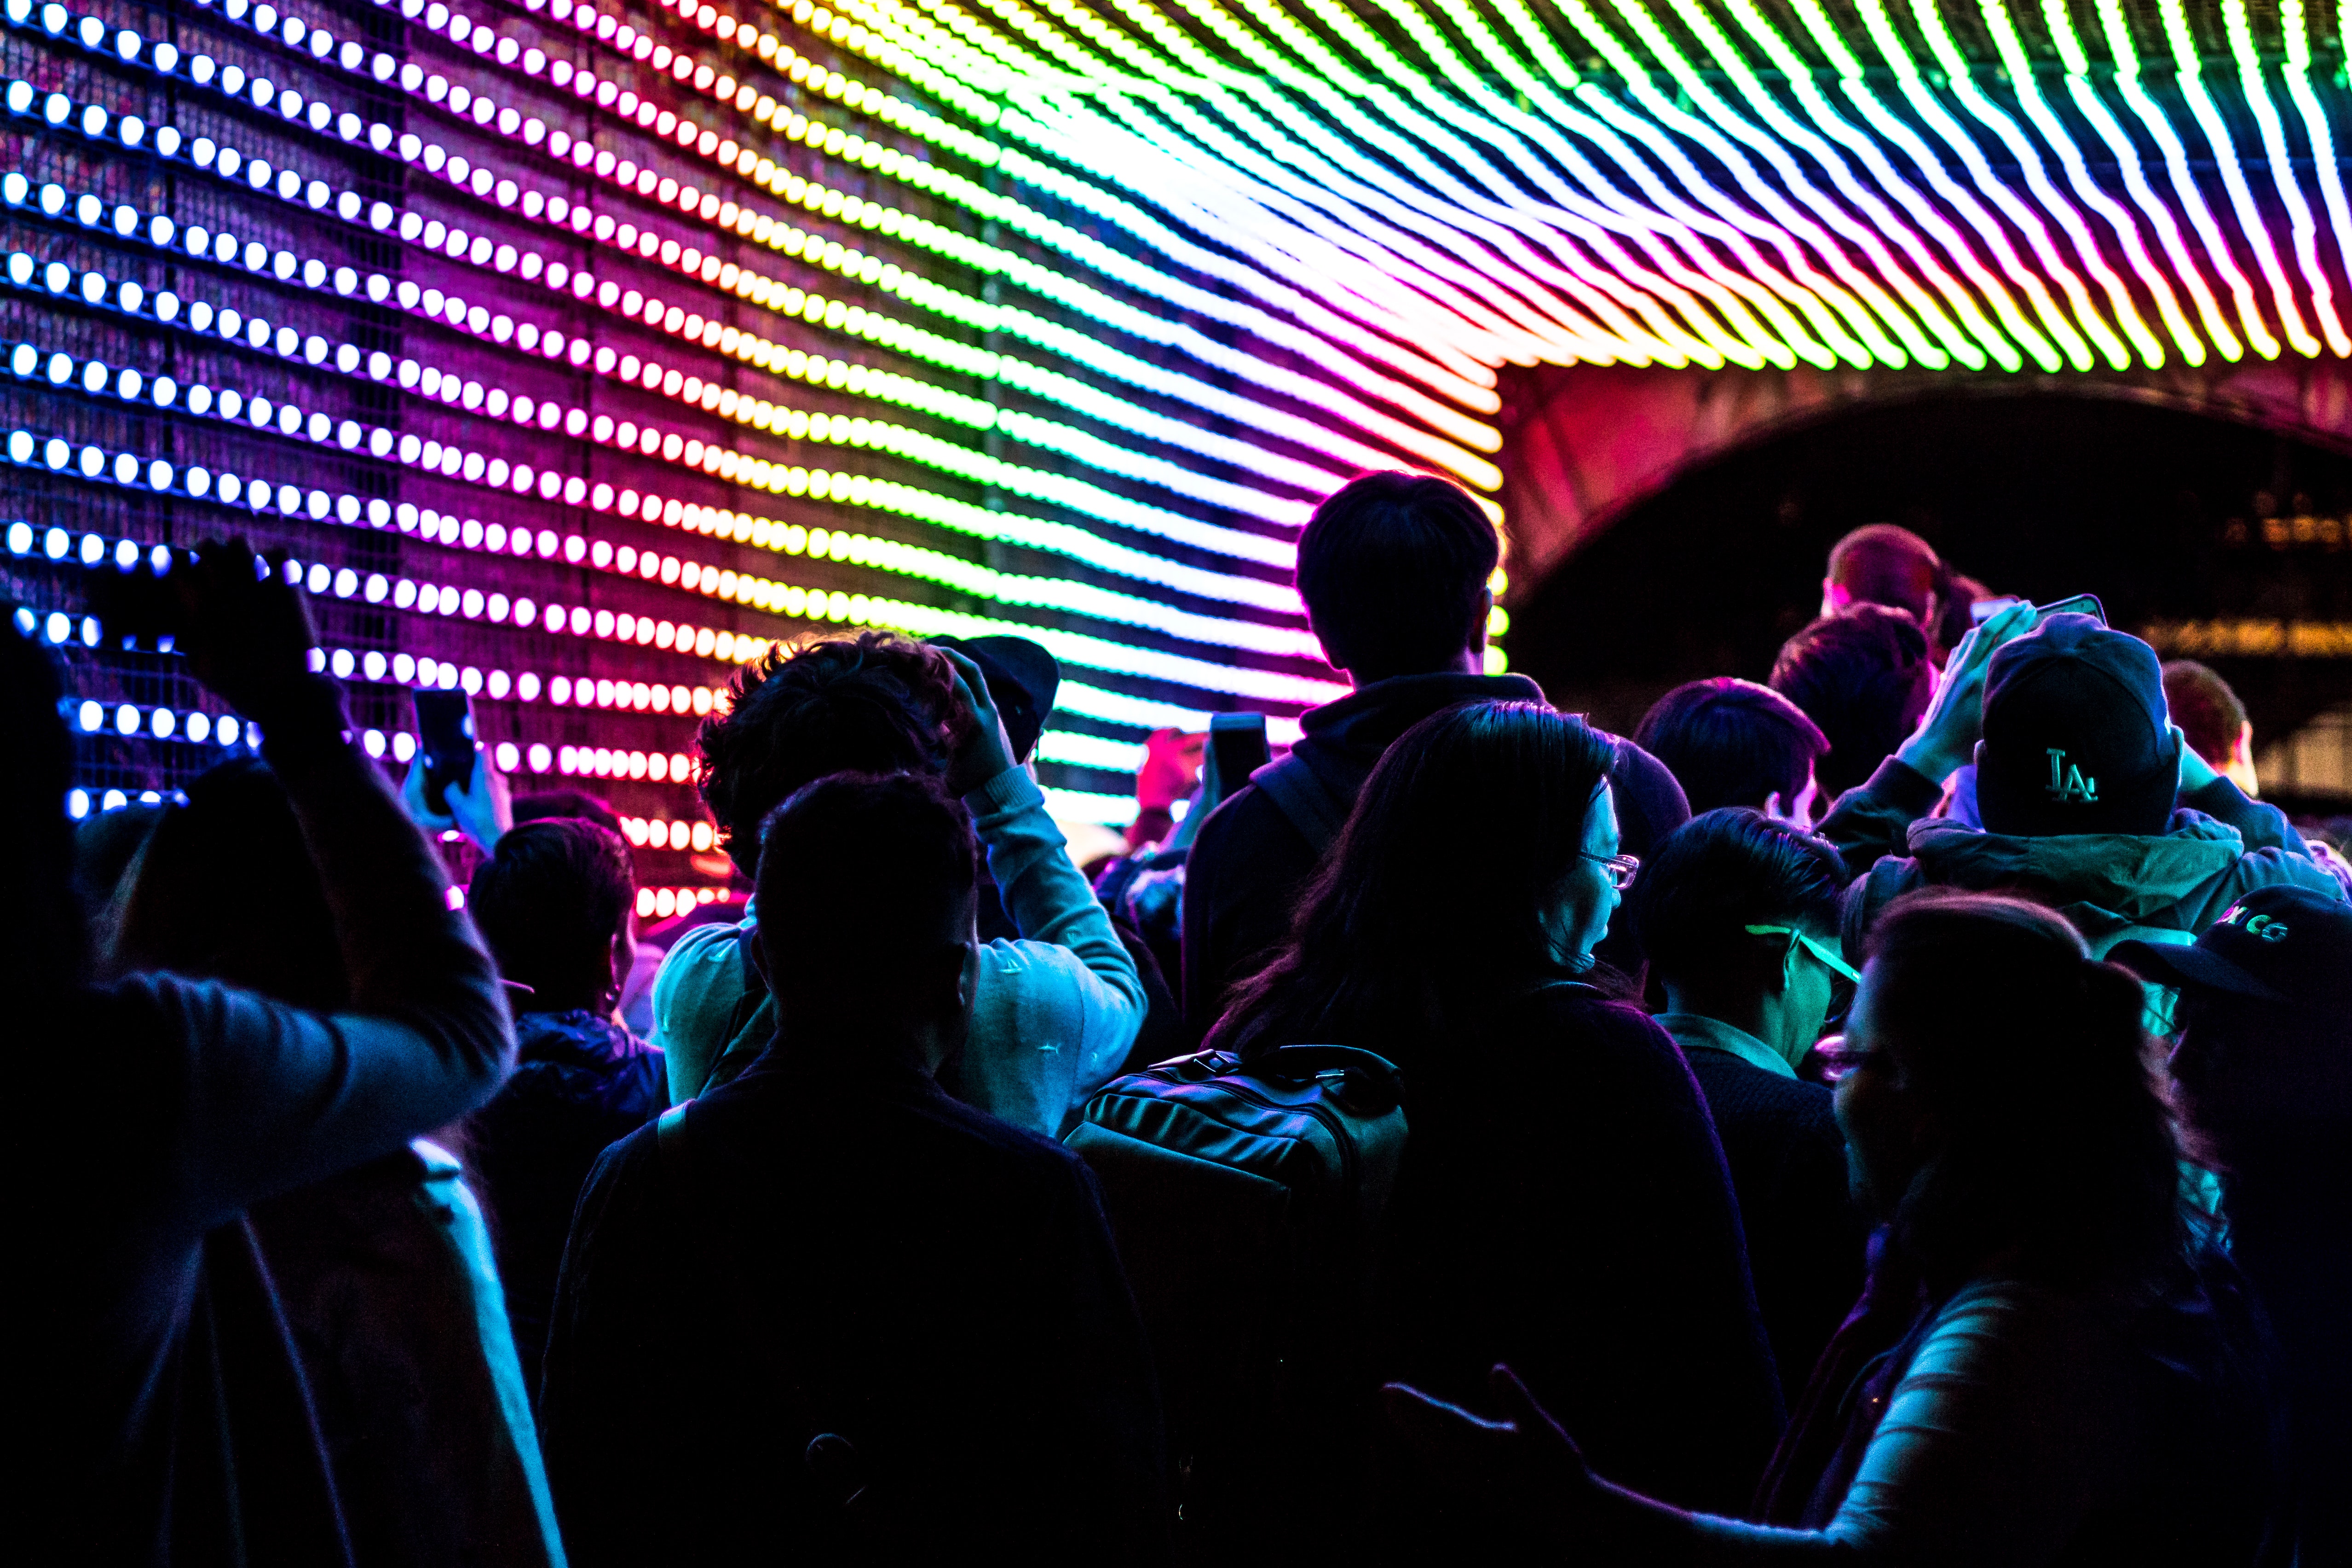
crowd, light, entertainment, neon, stage, audience, event, darkness, rave, disco, fun, nightclub, music venue, night, rock concert